Karl Koppmann

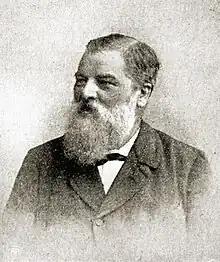
Karl Koppmann

Koppmann was the son of a butcher; he completed an apprenticeship as a watchmaker before teaching at a primary school.